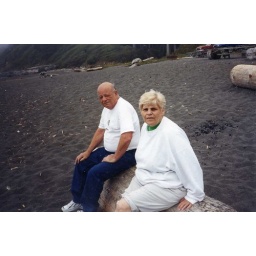
Jim and Ona , we stopped a black sand beach. There was a seal playing in the surf